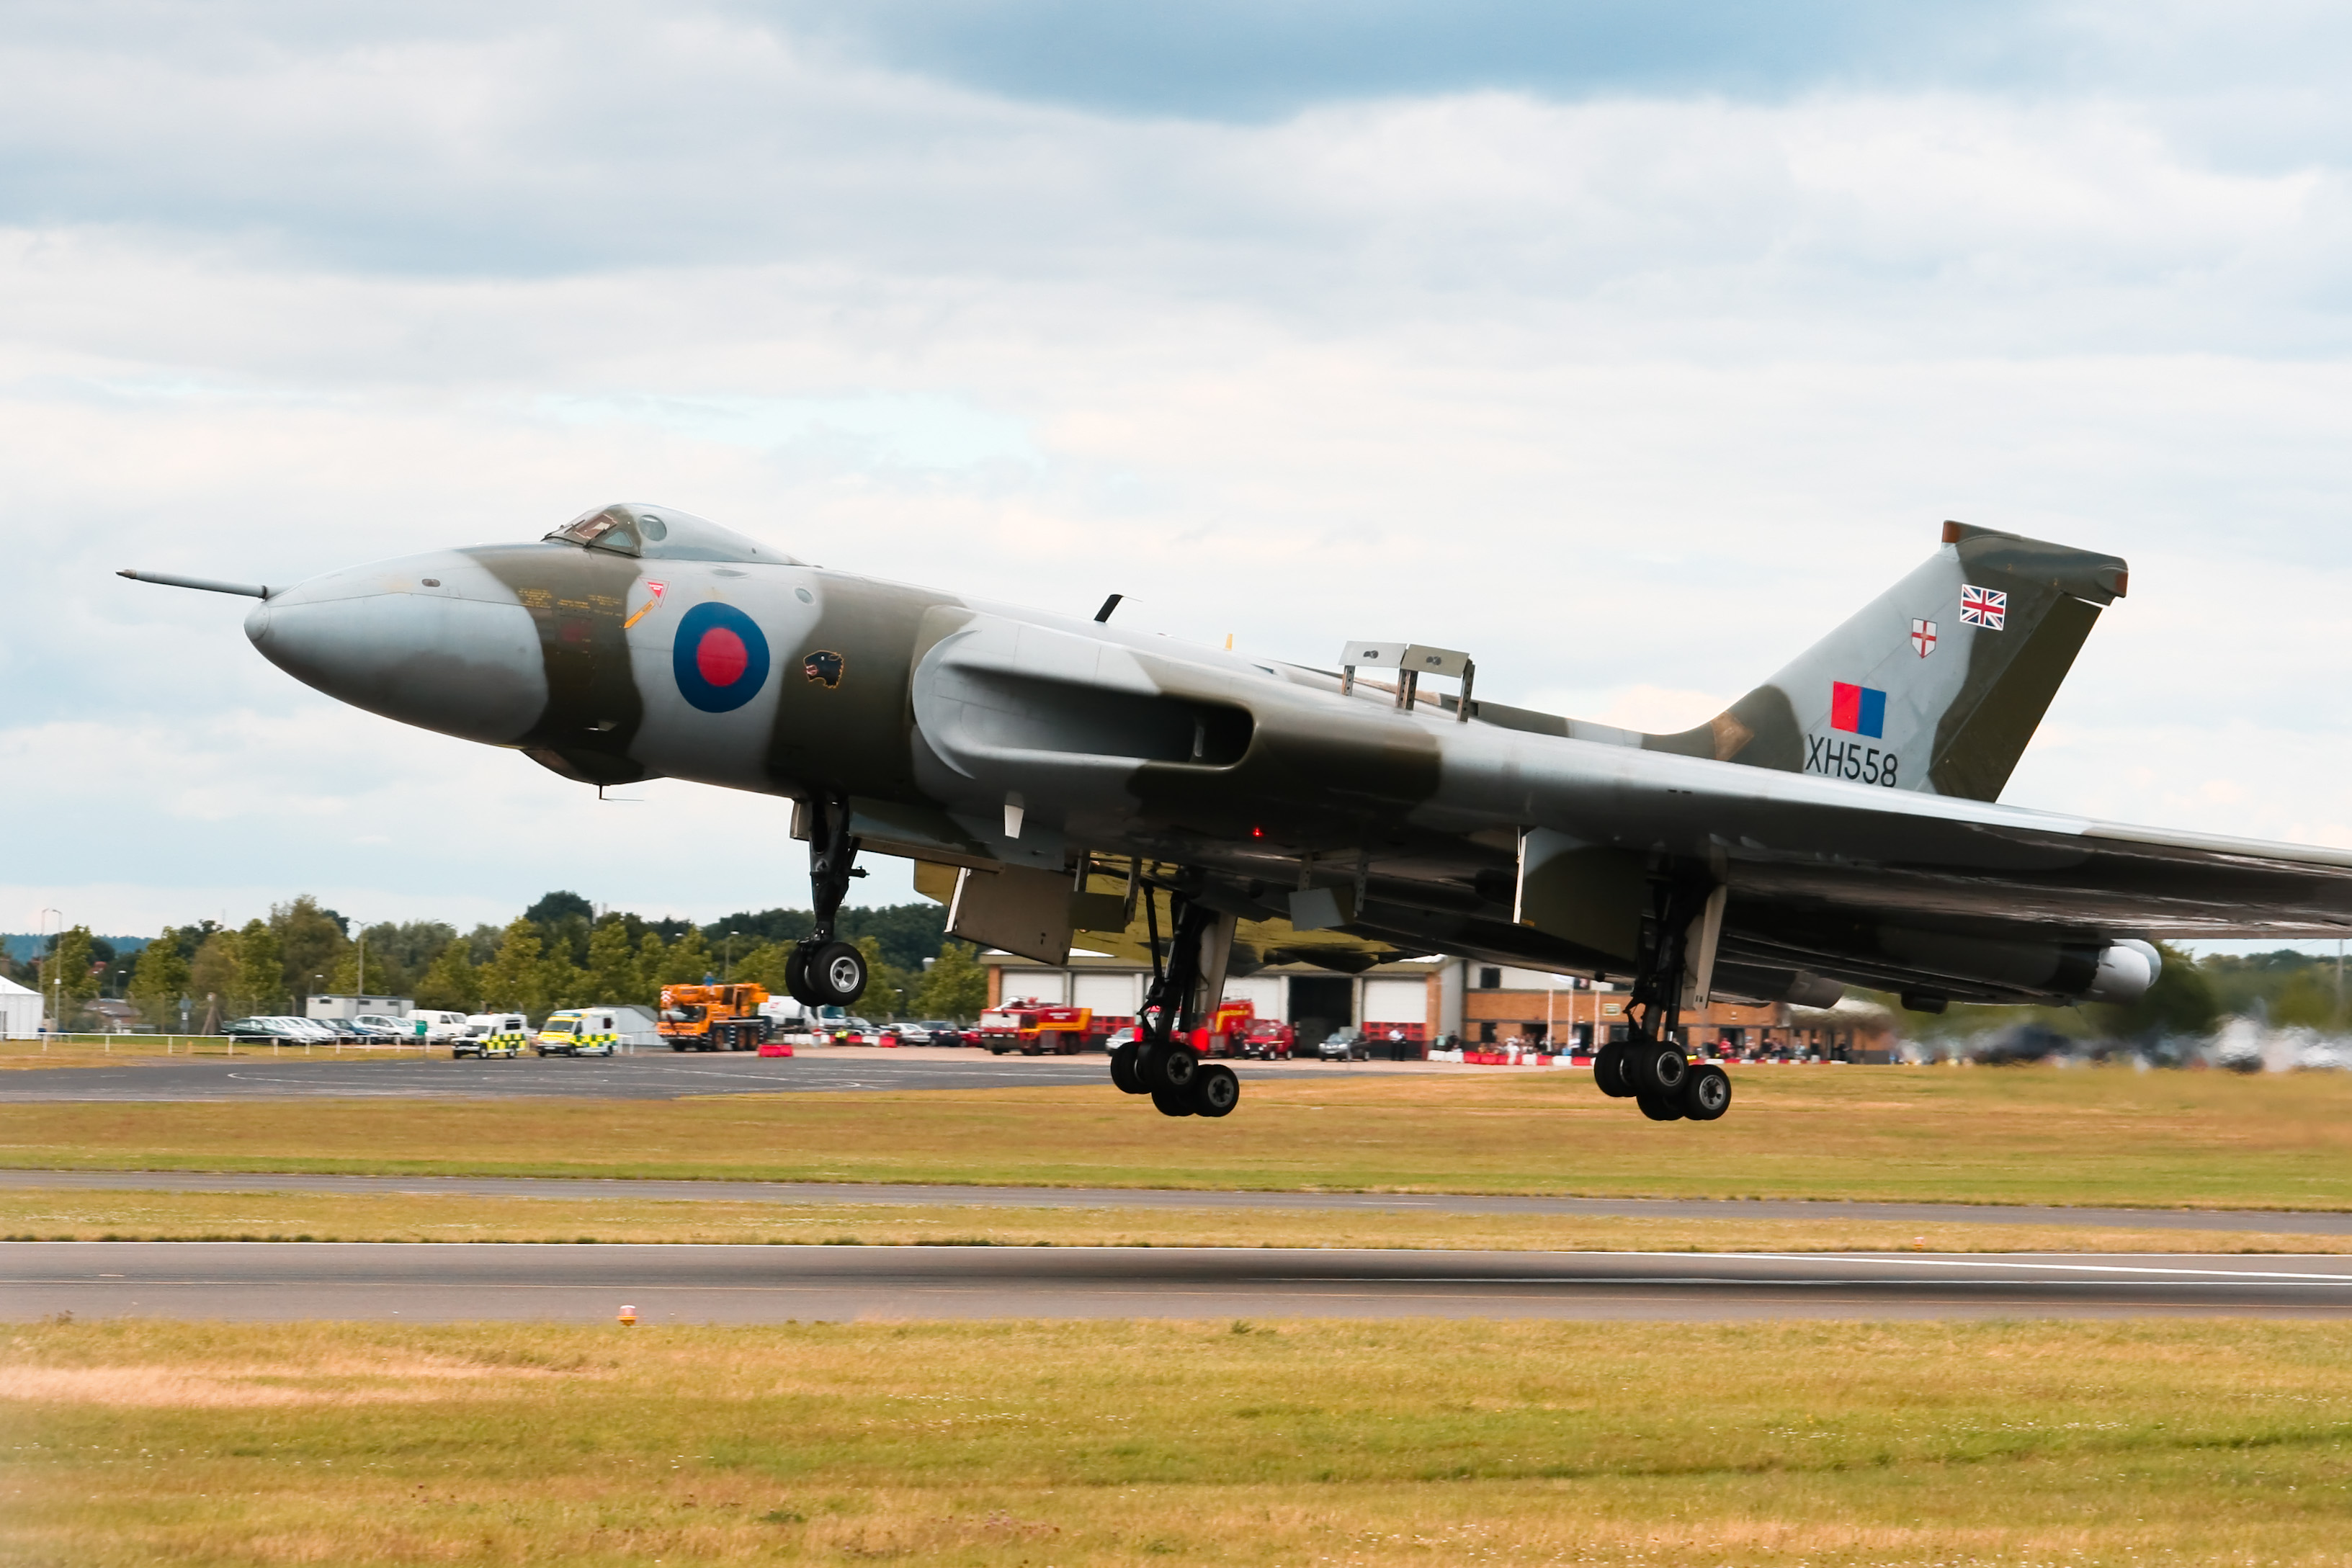
airplane, aircraft, vehicle, aviation, bomber, vulcan, air force, jet aircraft, fighter aircraft, military aircraft, atmosphere of earth, mcdonnell douglas f 15 eagle, northrop f 5